International Labor Defense

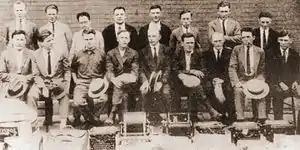
Party leaders jailed in connection with the August 1922 raid on the CPA's Bridgman Convention. Executive Secretary C.E. Ruthenberg is seated in the front row in the middle. The Labor Defense Council was established to defend the individuals arrested in this raid.

The fledgling American Communist movement which emerged in the summer of 1919 quickly was subject to systemic legal attack as part of the First Red Scare. On November 7 and 8, 1919 New York state authorities, at the behest of the Lusk Committee of the New York state legislature, conducted coordinated raids upon headquarters and about 70 meeting places of the Communist Party of America (CPA).